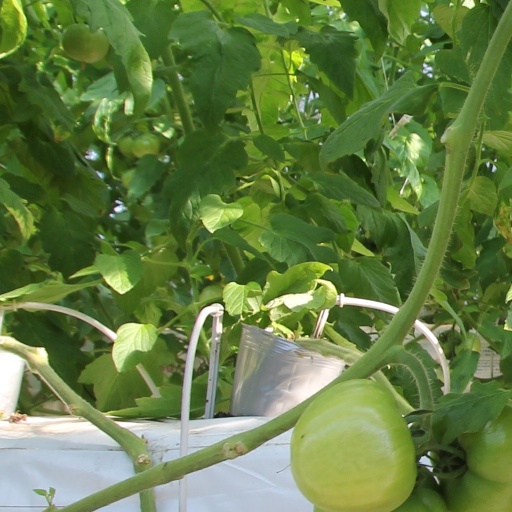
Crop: tomato